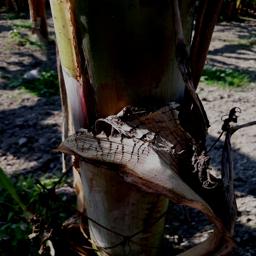
Label: BACTERIAL SOFT ROT